When We're Born

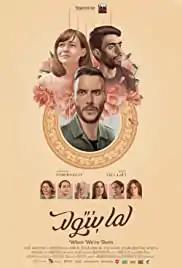
Film poster

When We're Born is a 2019 Egyptian musical drama film directed by Tamer Ezzat and written by Nadine Shams. It was selected as the Egyptian entry for the Best International Feature Film at the 93rd Academy Awards, but it was not nominated.